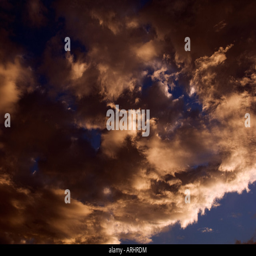
picturesque sea of thunderous clouds